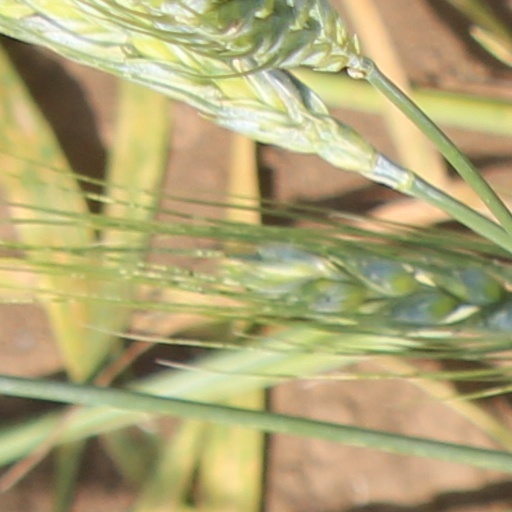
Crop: wheat